Hermann-Paul

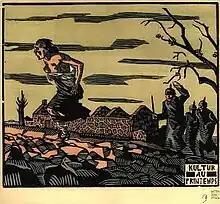
"The Four Seasons of Culture" plate number four.

By the summer of 1914, Hermann-Paul was firmly entrenched in the political left. A decade earlier, the Dreyfus Affair cleaved the country decisively along the lines of left and right; there was little doubt as to where the artist stood. Dreyfusards tended to be radicals, liberals, republicans, anti-clericals and pacifists. Their opponents tended to be royalists, conservatives, anti-Semites, and supporters of the church and army. In the years leading up to the war, Hermann-Paul's political commentary was consistent with the views of the political left. There was nothing in his published work to indicate the sharp turn he was about to take.